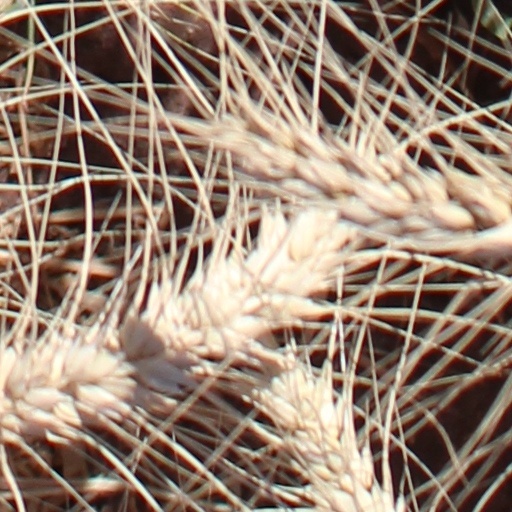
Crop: wheat